Upton Magna

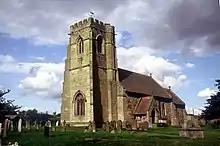
The church of St Lucia is a Grade II* listed building.

Key features of the village include a primary school, a Church of England parish church (dedicated to St Lucia), a village hall, a pub ("The Haughmond", formerly "The Corbet Arms"), and a small business park.